Upper Silesia

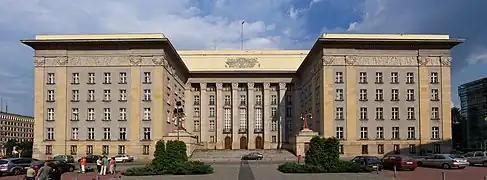
Silesian Parliament in Katowice

Soon afterwards, the eastern part of Upper Silesia (with a majority of ethnic Poles) came under Polish rule as the Silesian Voivodeship, while the mostly German-speaking western part remained part of the Weimar Republic as the newly established Upper Silesia Province. In early 1919, the Polish–Czechoslovak War broke out around Cieszyn Silesia, whereafter Czechoslovakia gained the Trans-Olza strip in addition to the Hlučín Region.